Iceland in the Eurovision Song Contest 1999

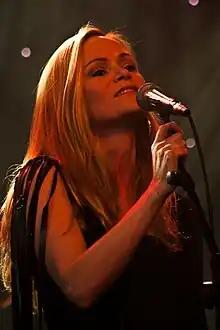
Selma was internally selected to represent Iceland in 1999

RÚV internally selected its entry for the Eurovision Song Contest 1999. On 11 January 1999, Selma Björnsdóttir was announced as the Icelandic representative. It was also announced that her song would be written in cooperation with Þorvaldur Bjarni Þorvaldsson. Þorvaldsson composed several entries, which were submitted to Selma who selected "All Out of Luck" as the song she would perform. Lyrics of the song were written by Sveinbjörn I. Baldvinsson and Selma herself, and was presented to the public along with the release of the official music video, directed by Óskar Jónasson, on 9 April 1999 during the television programme , hosted by Eva María Jónsdóttir and Hjálmar Hjálmarsson.